Stern des Südens

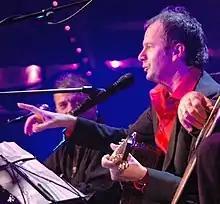

"Stern des Südens" is a song written by German songwriter together with radio host Stephan Lehmann and it is the club anthem sung during games at FC Bayern Munich's home stadium, the Allianz Arena. Its title in English means "Star of the South". It has been translated into twelve languages.